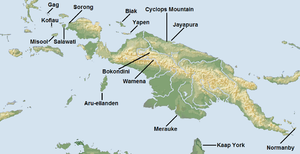
Le Python vert est une espèce de serpents de la famille des Pythonidae. Il est également appelé Python arboricole vert australien, Python arboricole vert ou Serpent Émeraude.